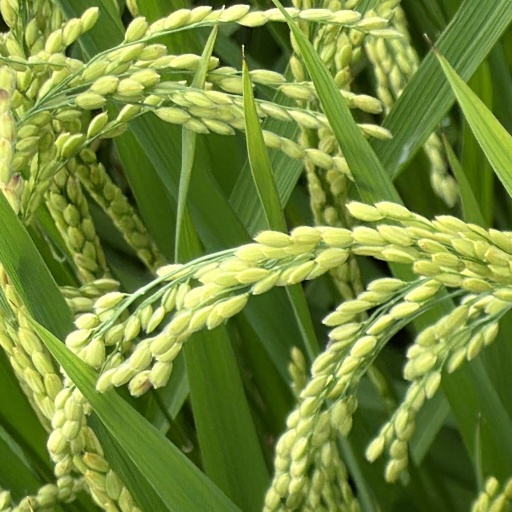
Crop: rice